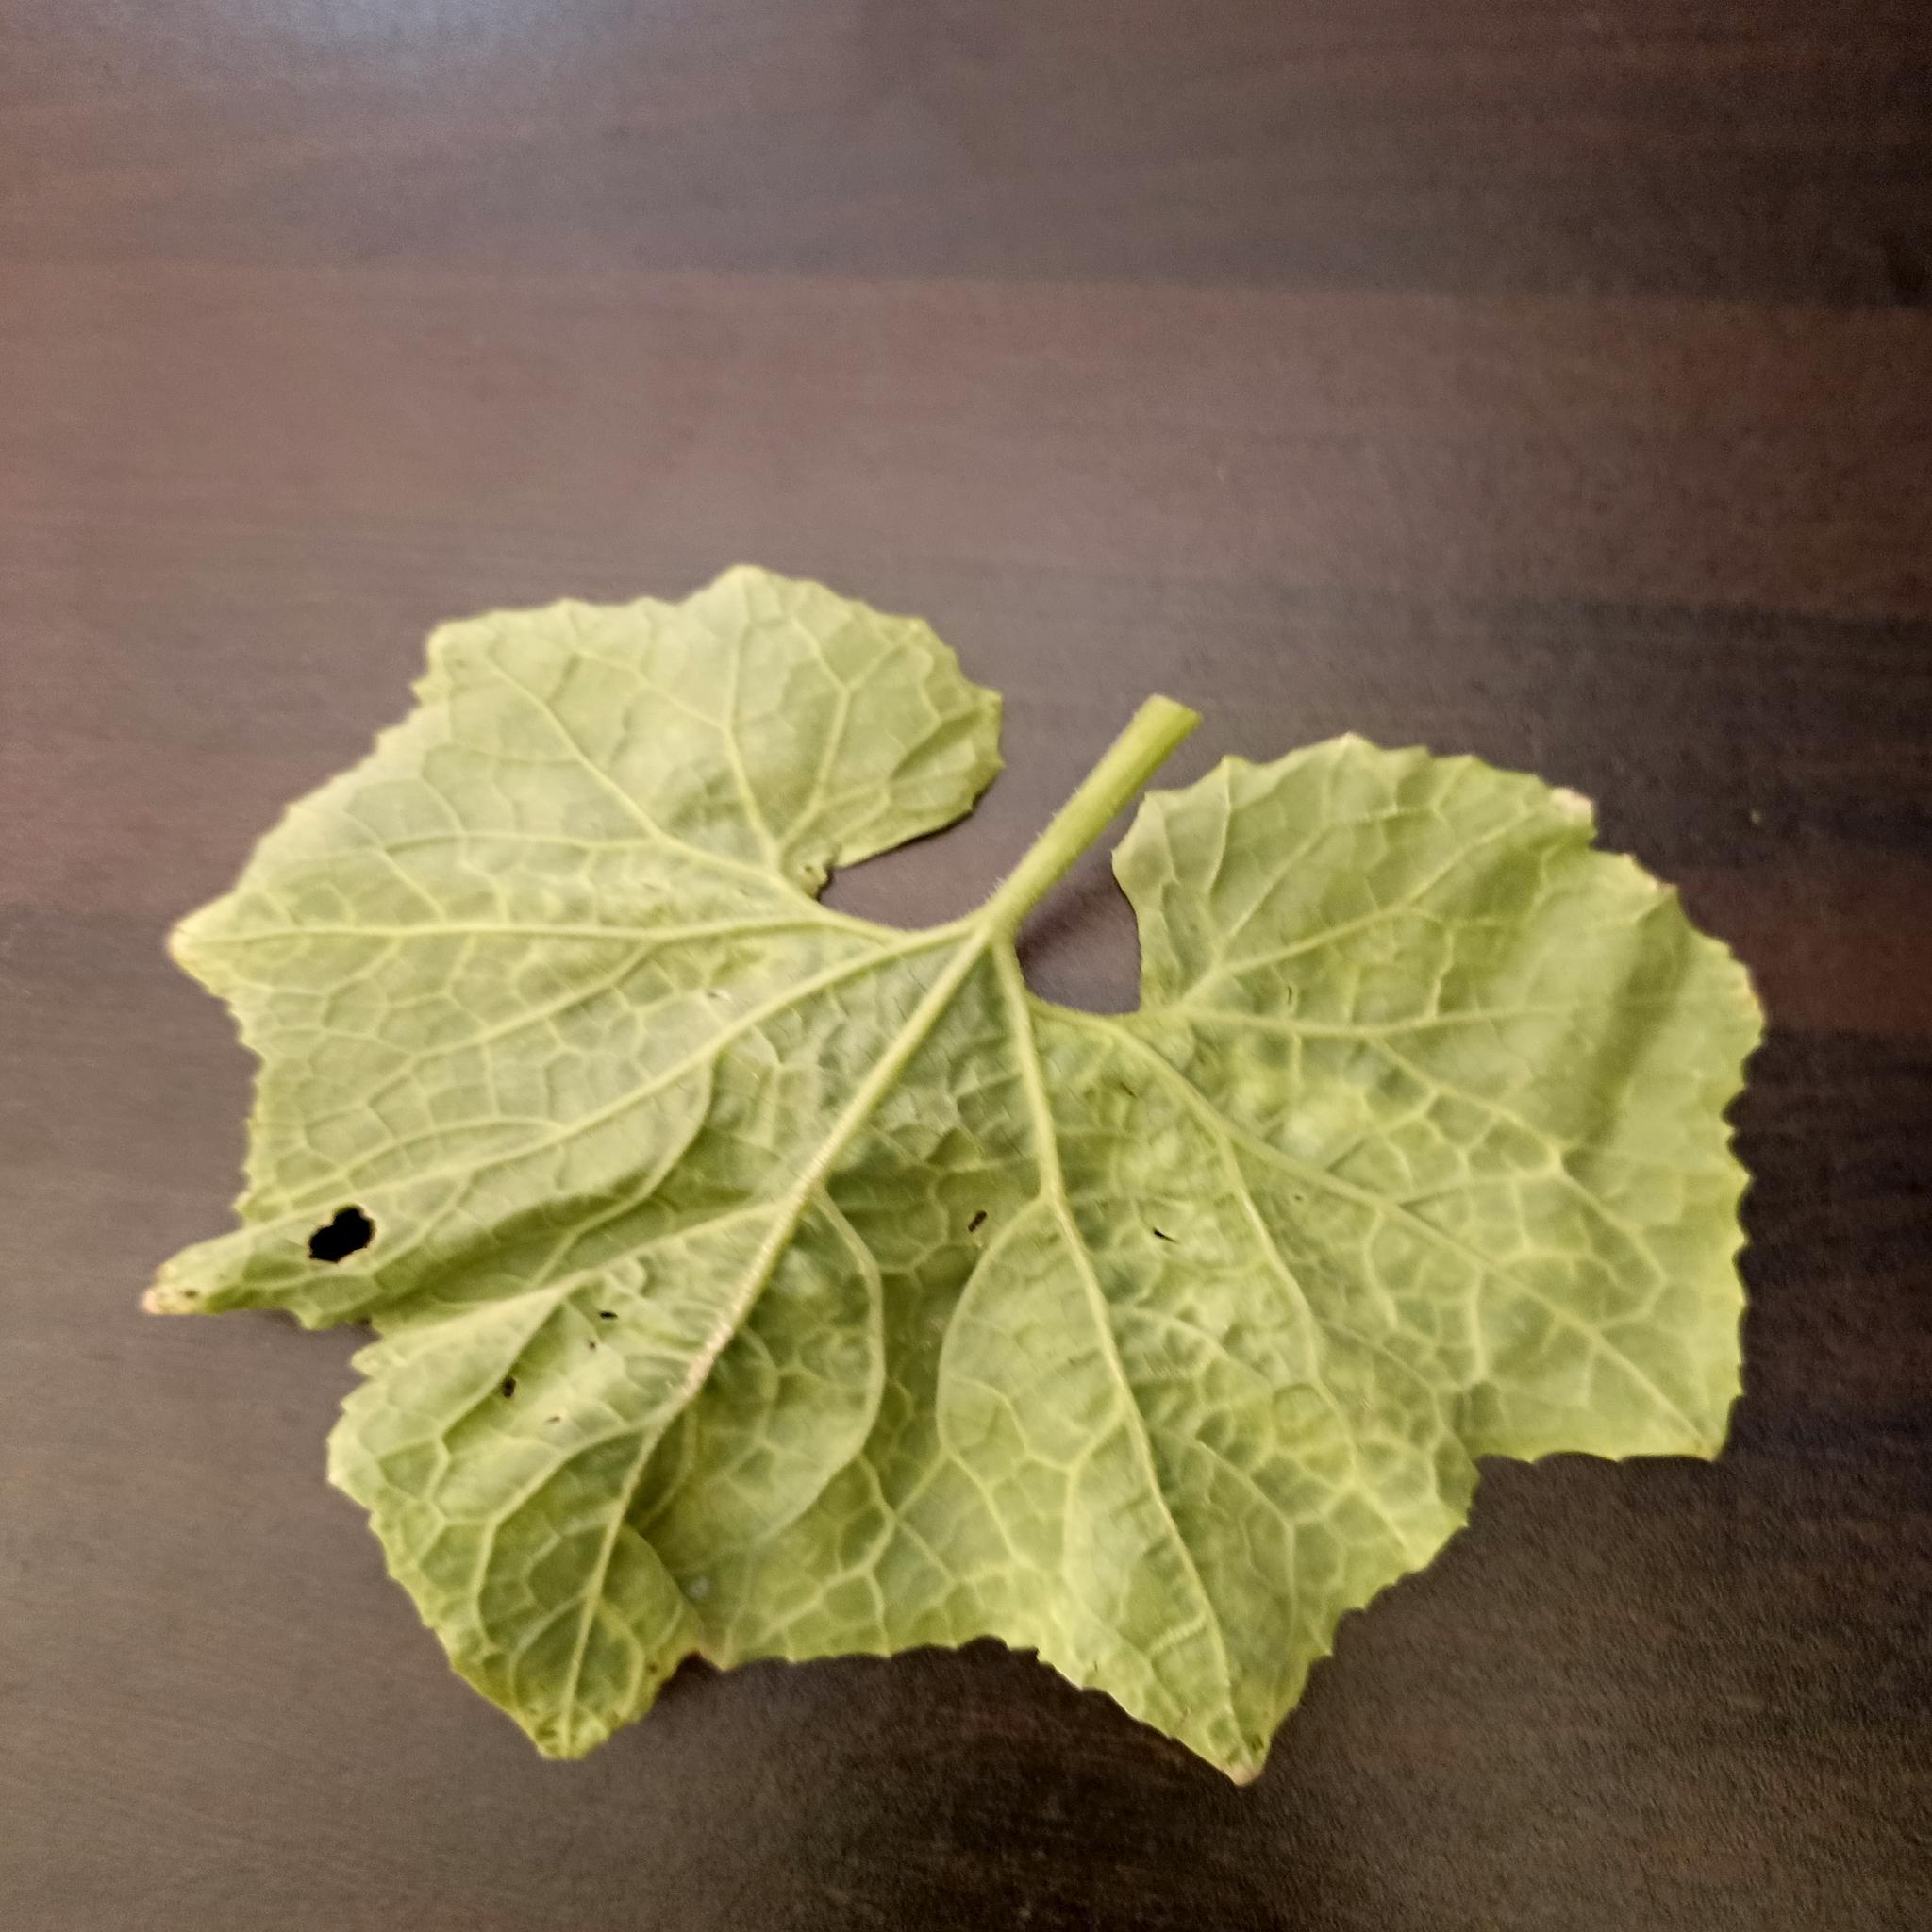
Label: Downy mildew